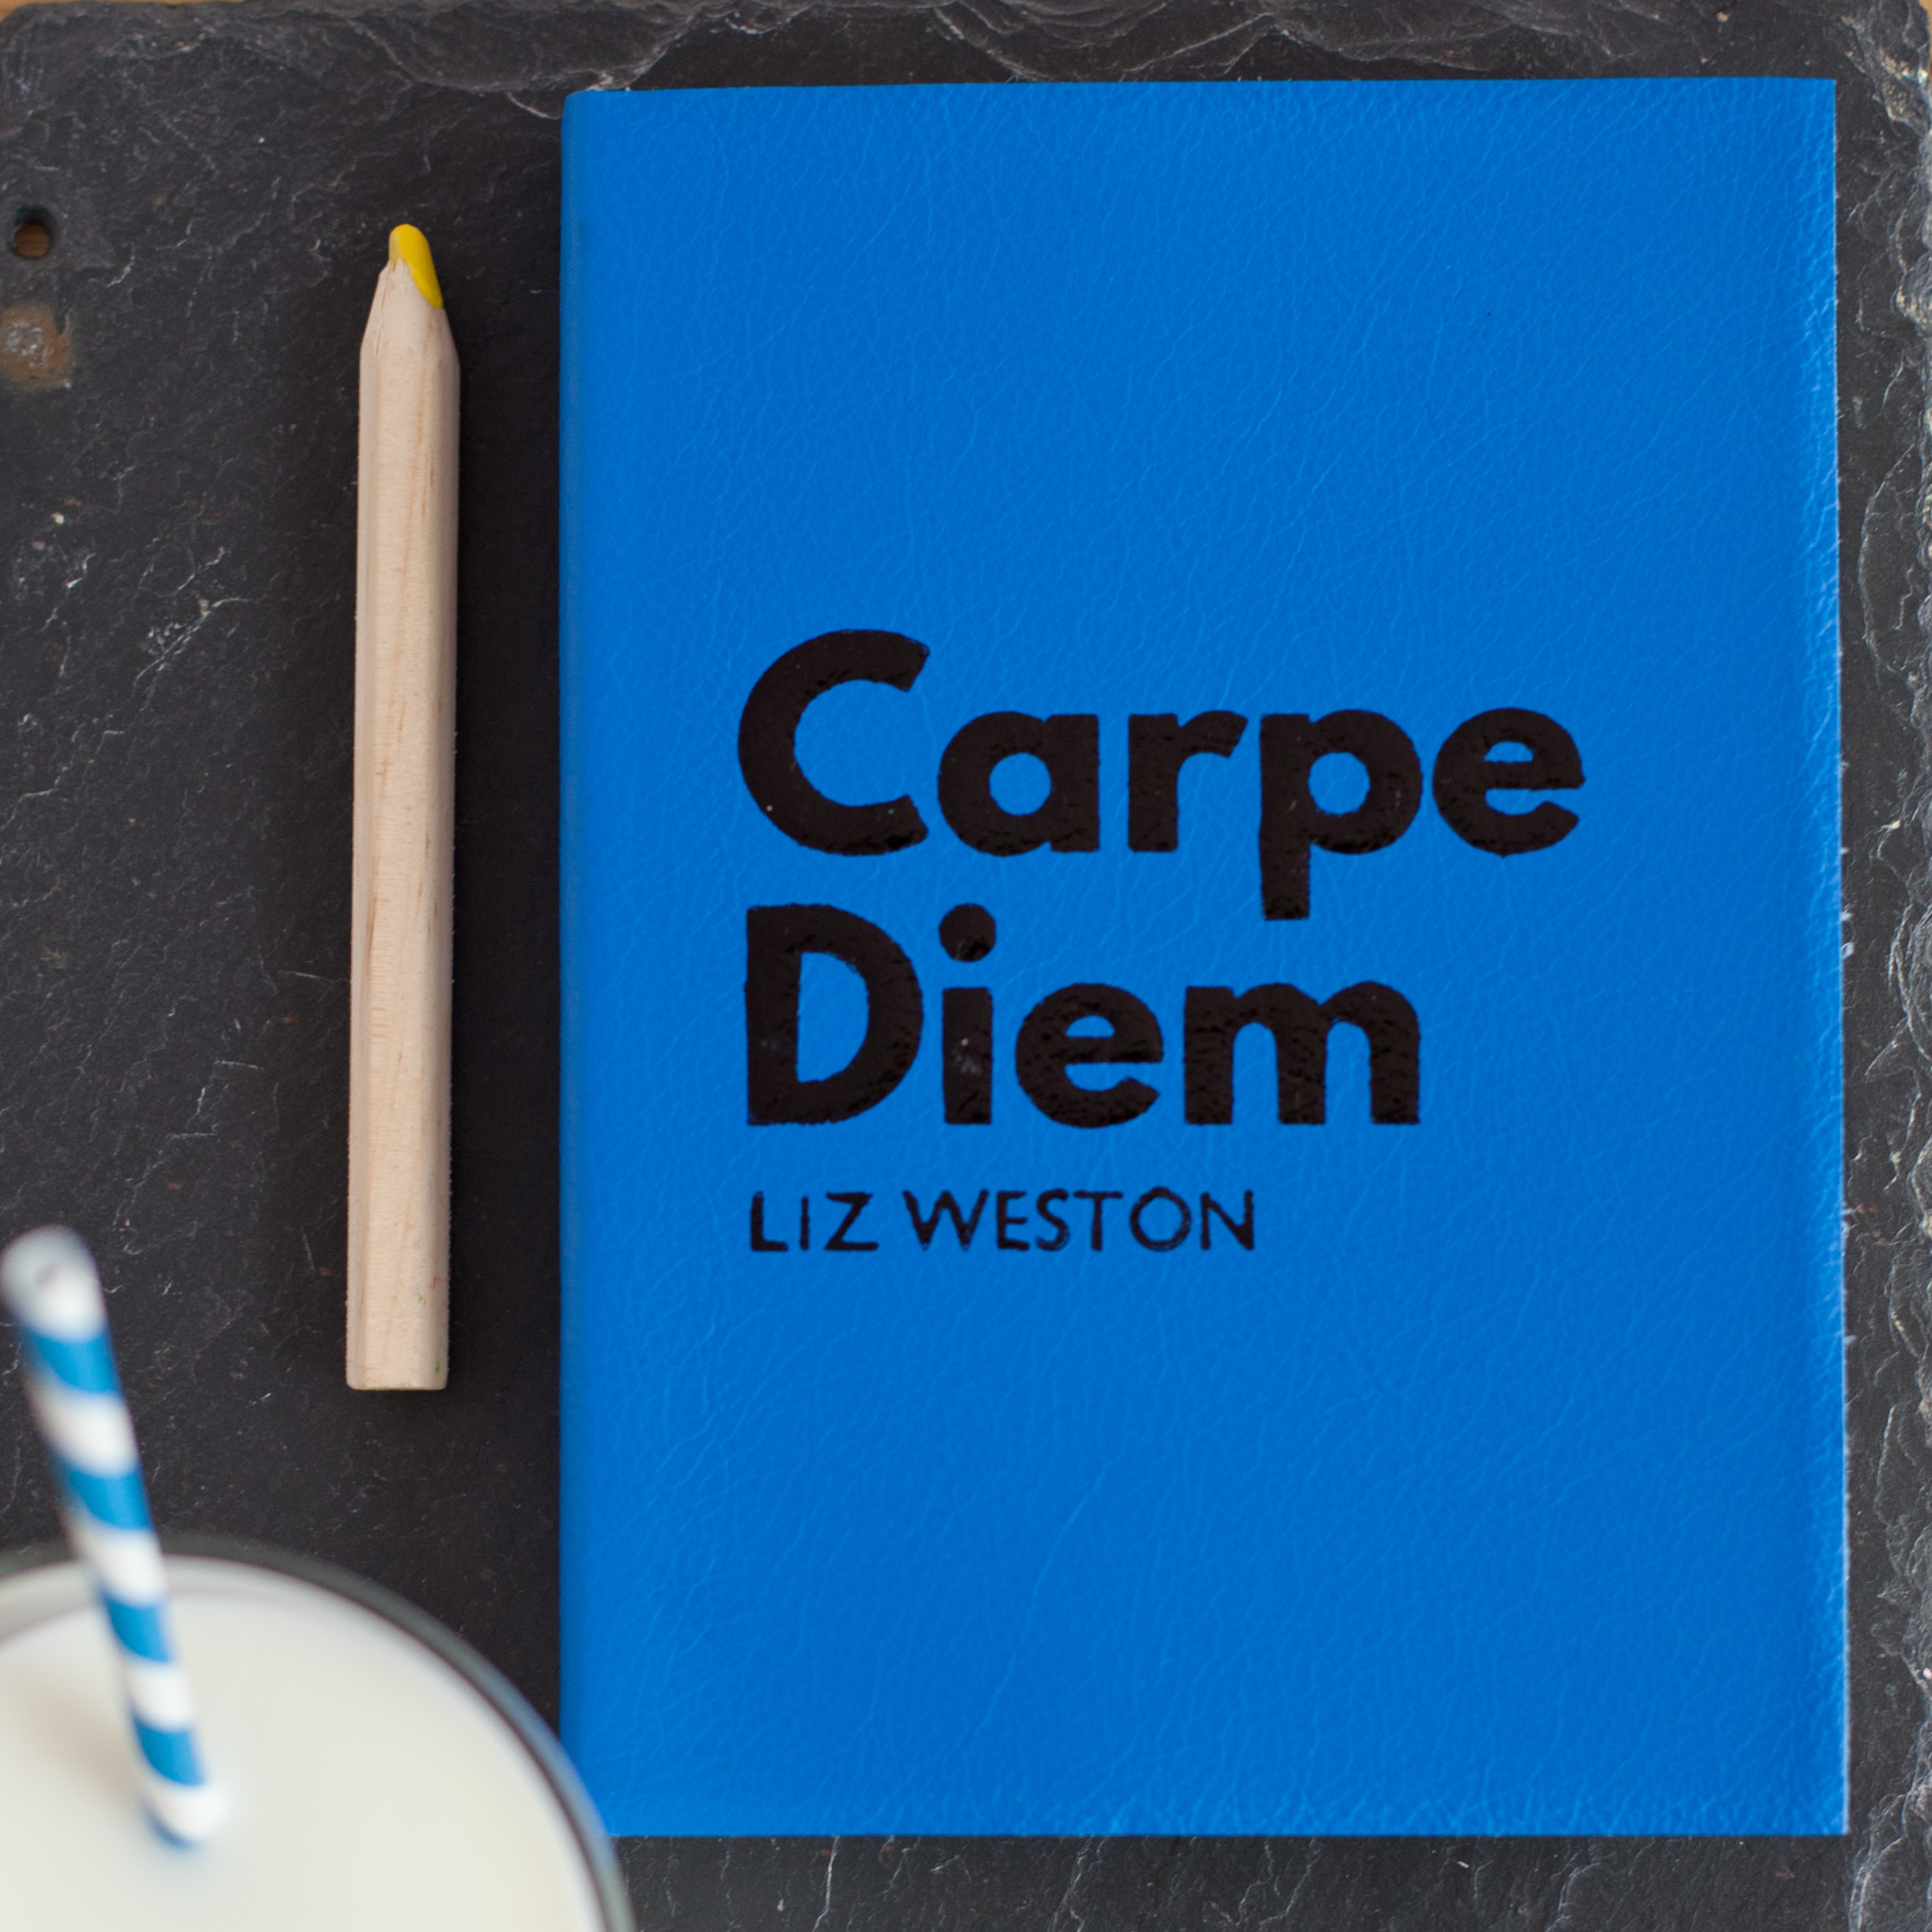
writing, number, sign, blue, brand, text